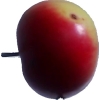
Label: Apple 11